Epicyon

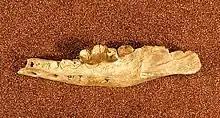
Mandible of Epicyon saevus

Epicyon saevus existed from 12 to 7 million years ago. It is synonymous with "Aelurodon inflatus" and was named by Joseph Leidy in 1858 or 1859. In the late 1880s-early 1900s, Scott, Matthew, Cope and Matthew, Troxell recombined the animal as "Aelurodon saevus". It was recombined as "Epicyon saevus" by Baskin in 1980, Munthe in 1989, Voorhies in 1990, and Wang et al. 1999.